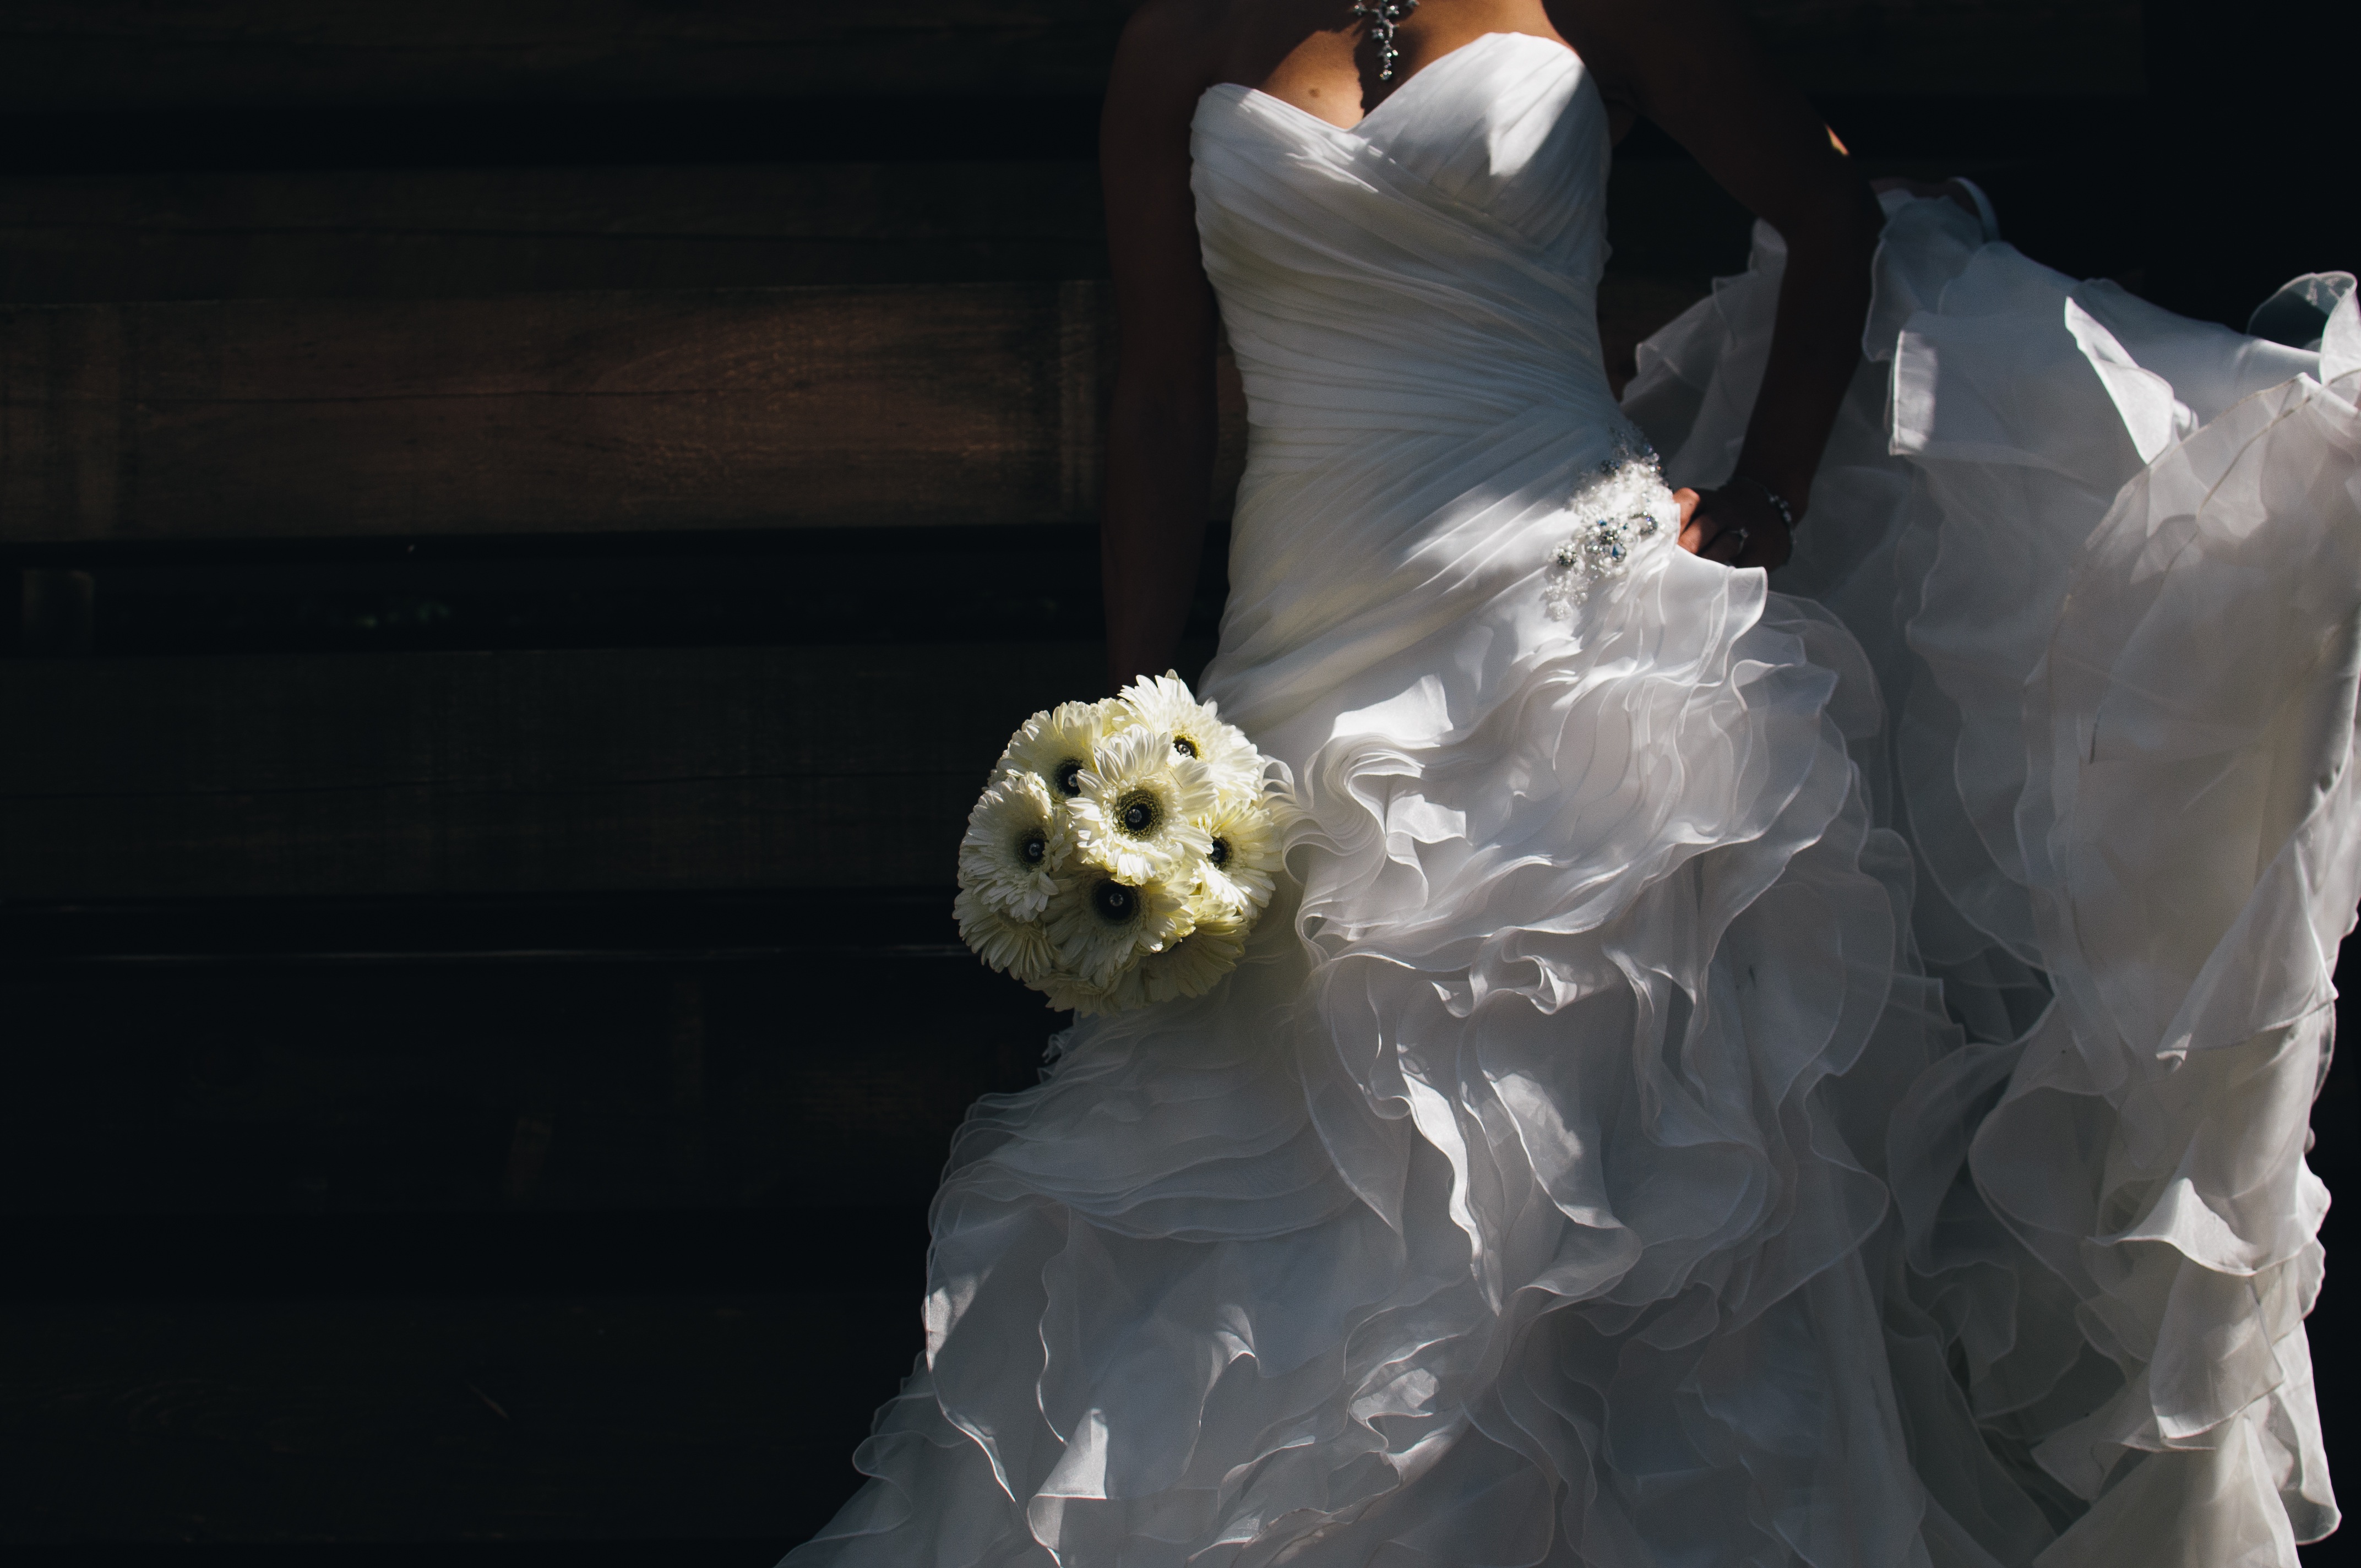
woman, white, flower, female, celebration, love, romance, romantic, wedding, wedding dress, bride, groom, married, marriage, ceremony, dress, happiness, gown, veil, bridal, flower bouquet, wed, bridal veil, bouqueet, bridal clothing, bridal accessory